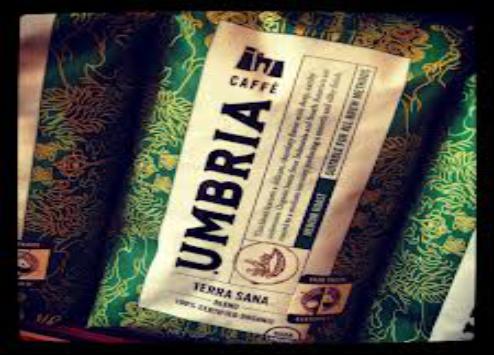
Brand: Caffe Umbria
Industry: Food